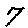
Label: 7